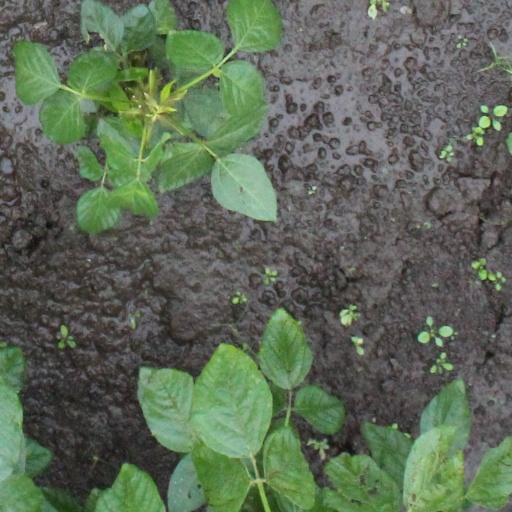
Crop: soybean